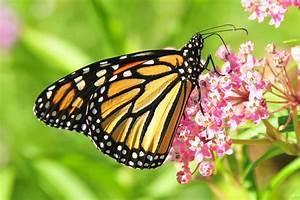
butterfly